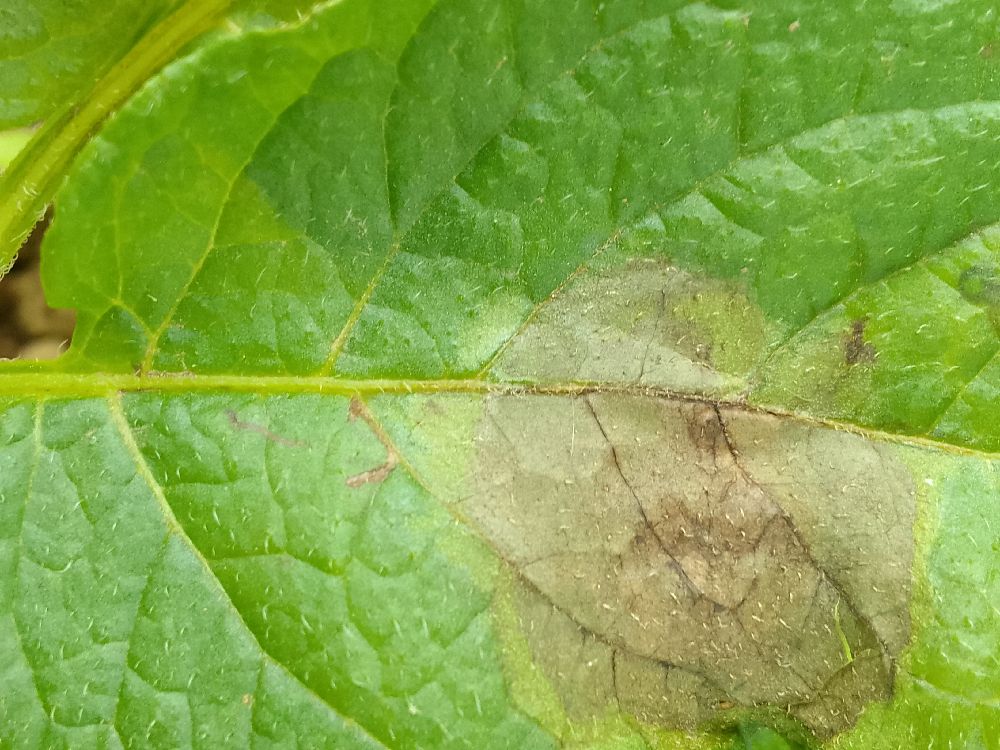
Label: Late blight